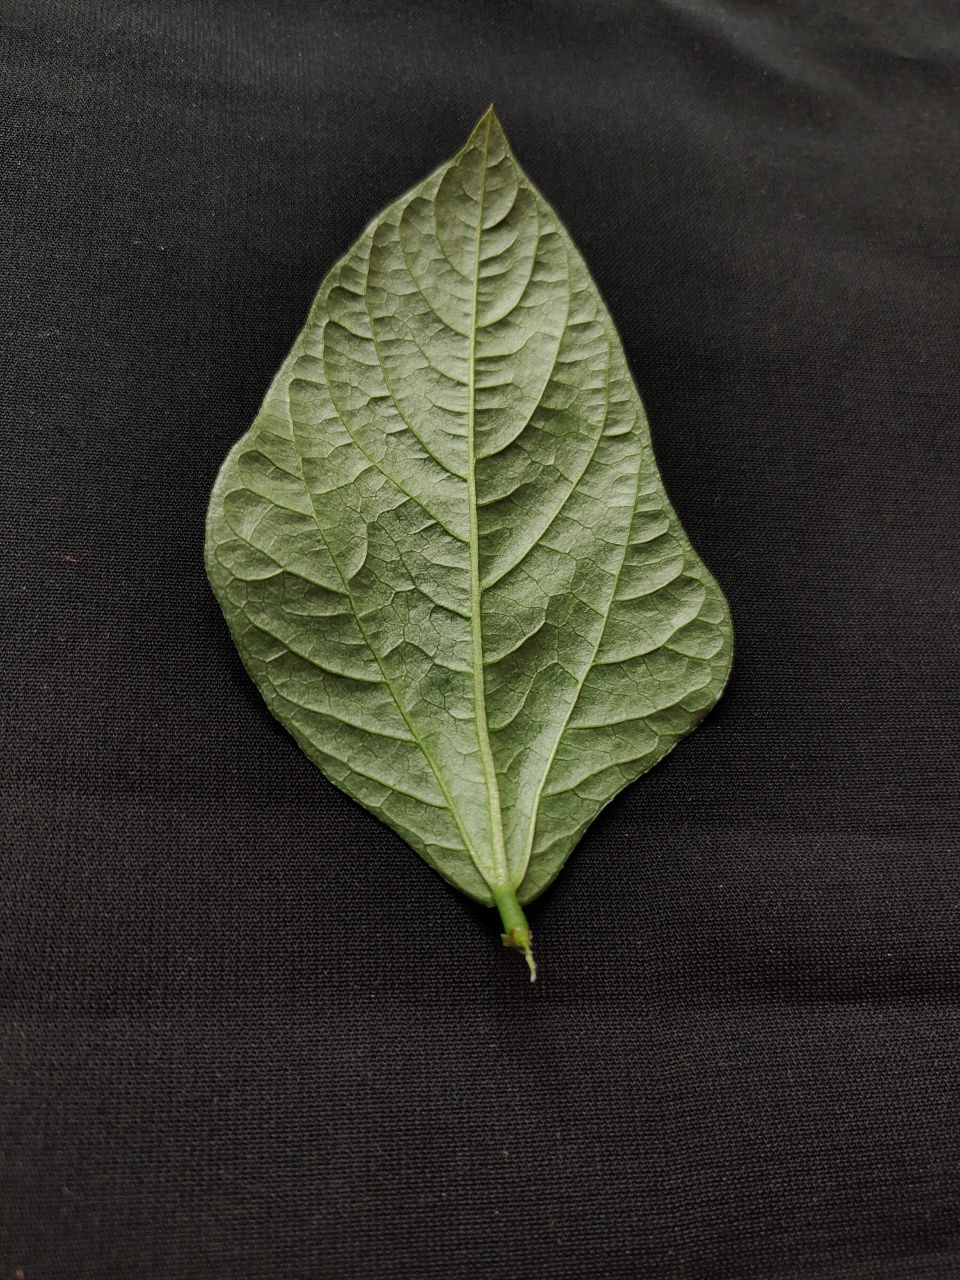
Crop: cowpea
Leaf condition: Fresh Leaf